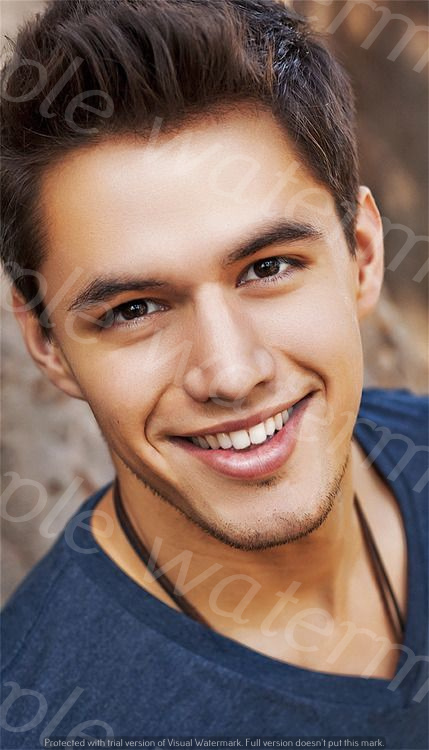
Label: Watermark